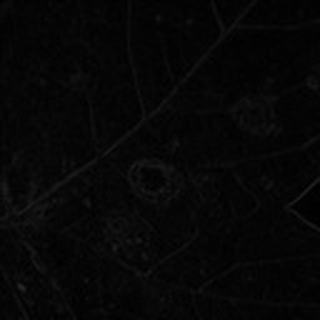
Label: cotton_target_spot